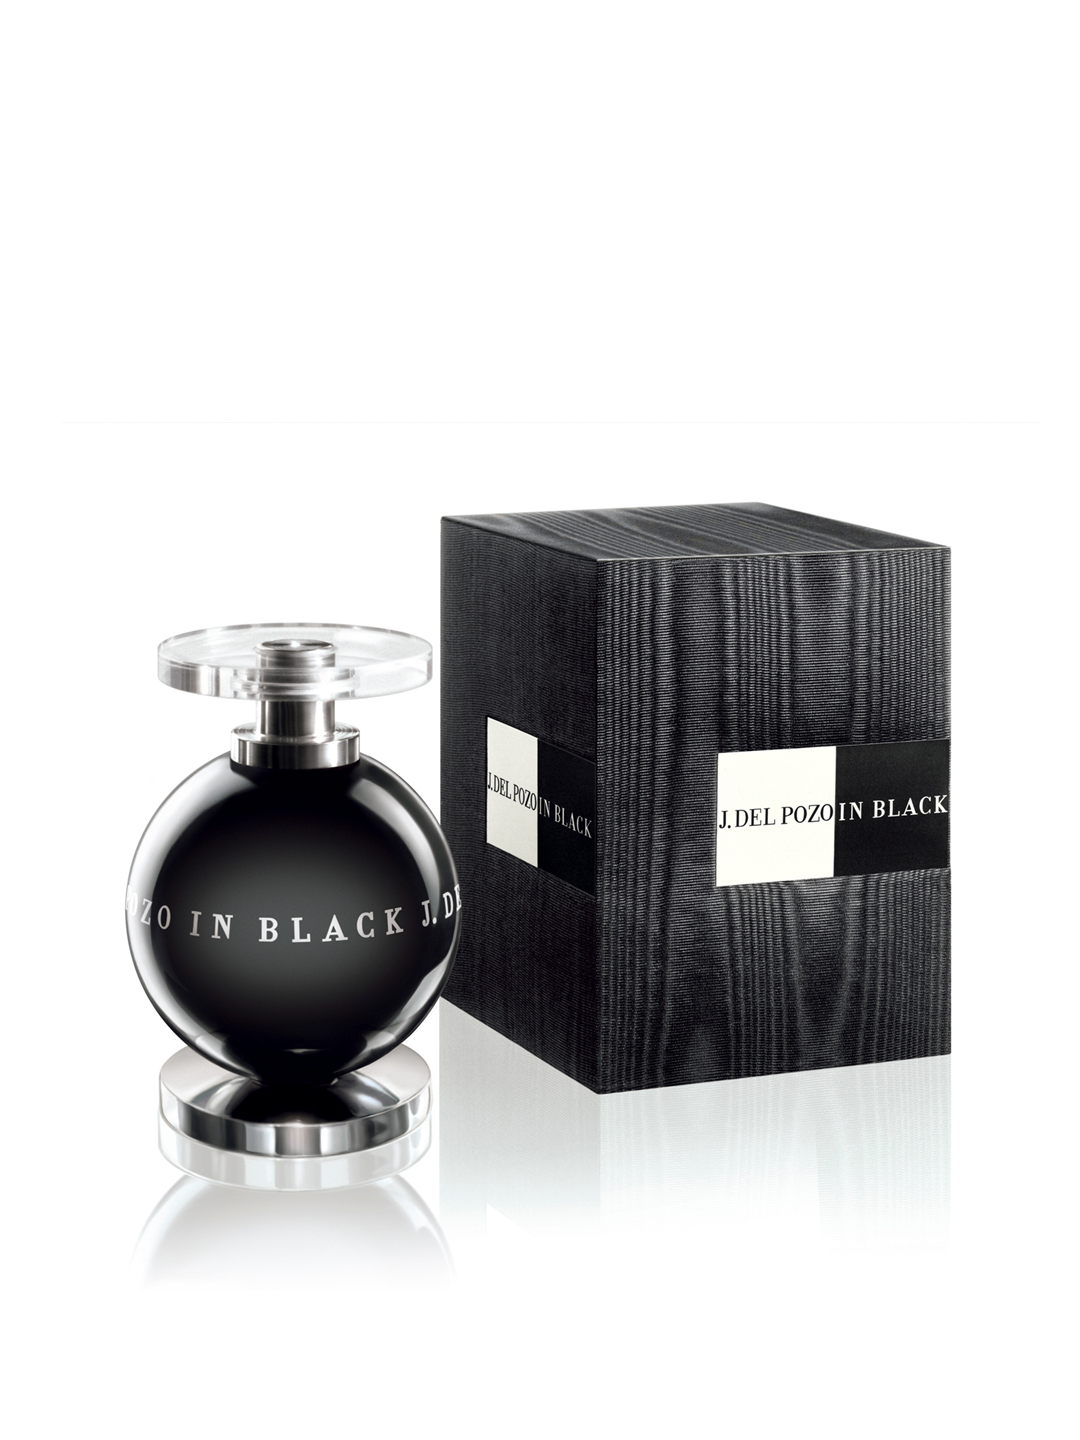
J. DEL POZO Women In Black Eau De Toilette Spray 100 ml
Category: Personal Care / Fragrance / Perfume and Body Mist
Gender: Women
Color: Black
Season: Spring 2017
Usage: Casual